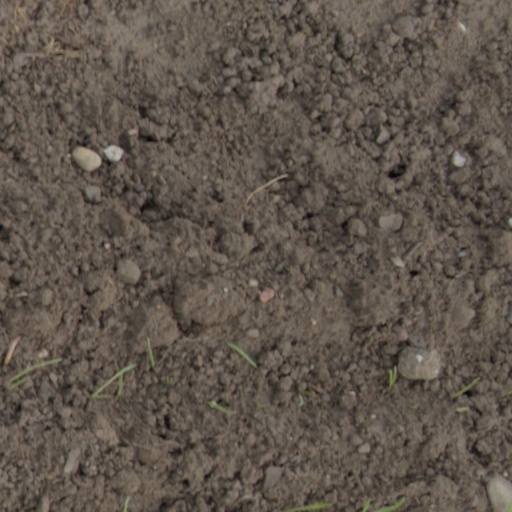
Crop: wheat